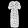
Label: Dress